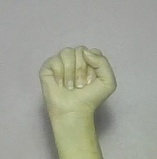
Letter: saad